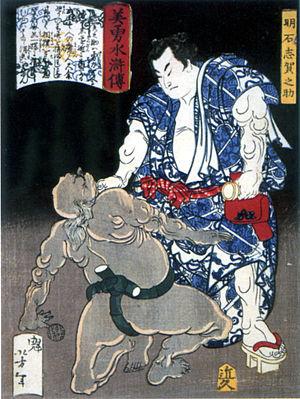
Akashi Shiganosuke est un lutteur sumo officiellement reconnu comme le 1ᵉʳ yokozuna. Personnage légendaire de l'histoire japonaise, son existence elle-même est sujet à controverses. Il aurait été actif durant l'ère Kan'ei. Il est décrit comme mesurant la taille gigantesque de 2,58 m et pesant 184 kg.
Voici la liste officielle de tous les lutteurs sumo qui ont atteint le rang de yokozuna, le plus haut rang de ce sport. D'autres yokozuna ont pu exister à des périodes antérieures, mais n'apparaissent pas dans la liste officielle commencée en 1789.